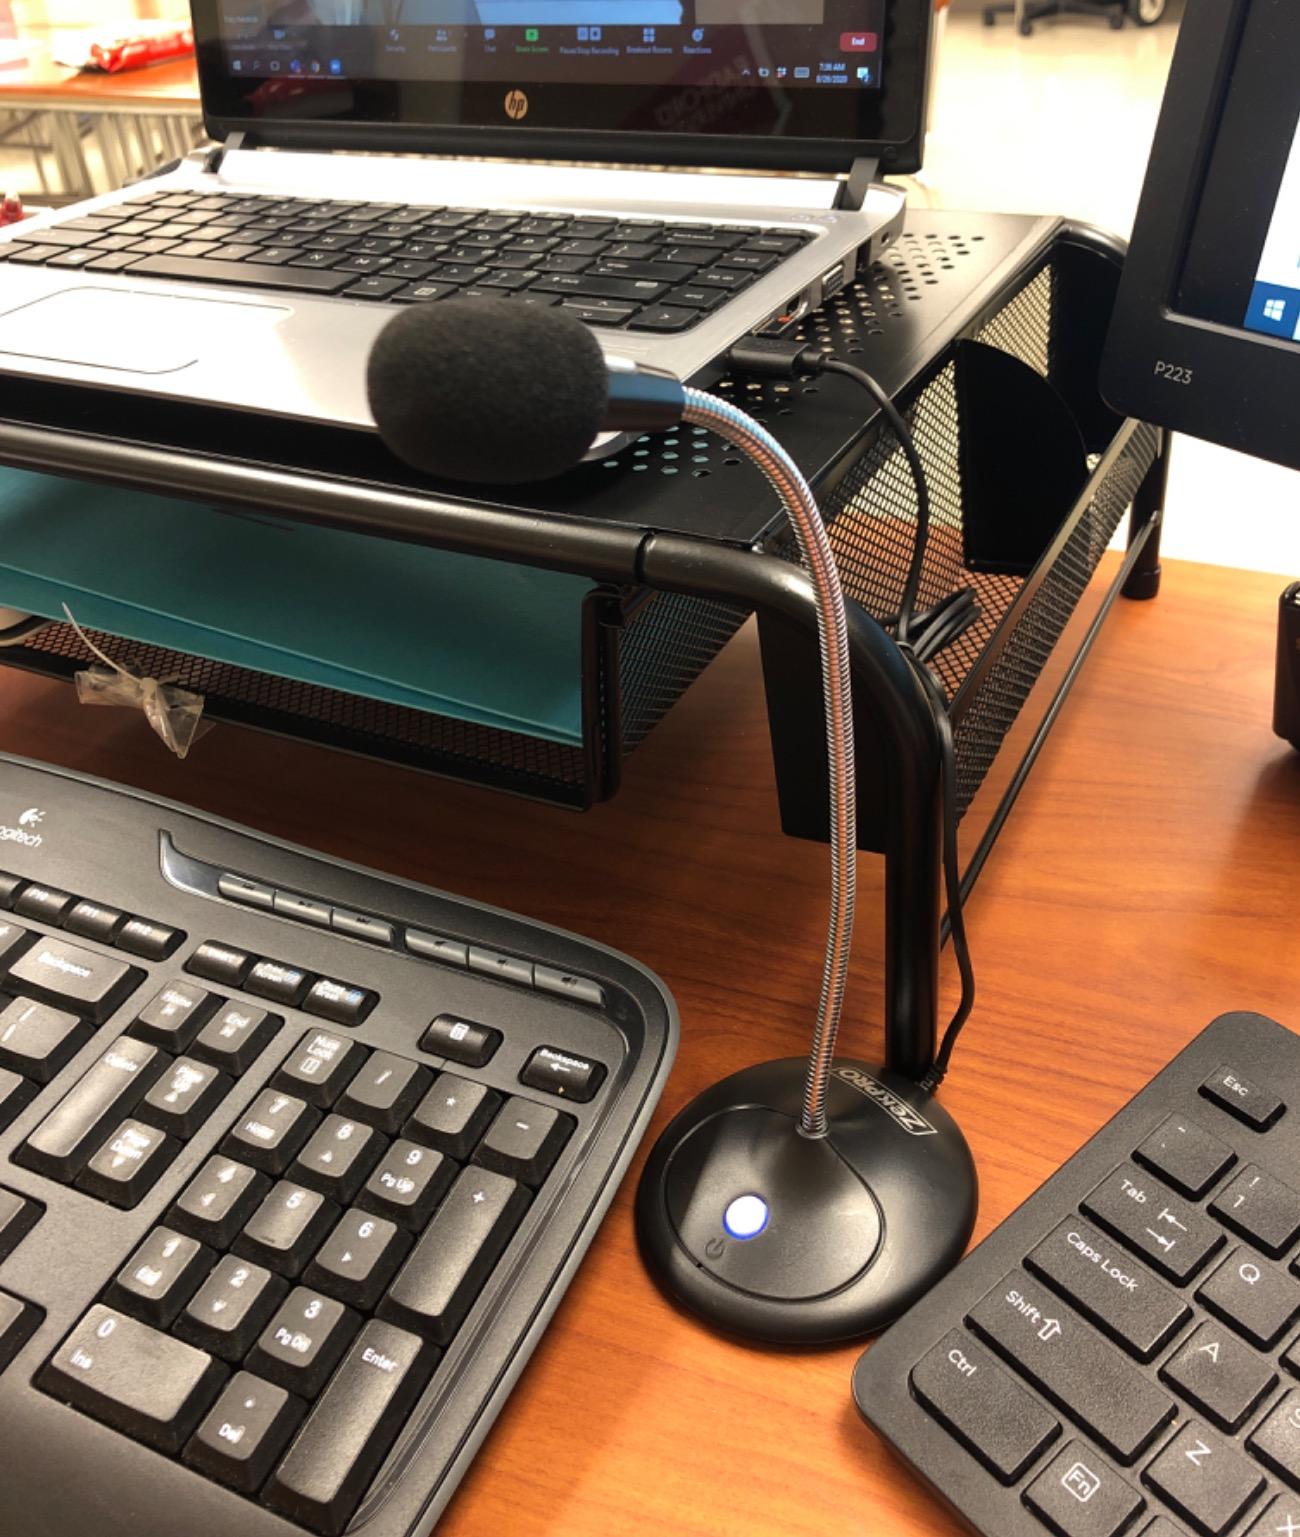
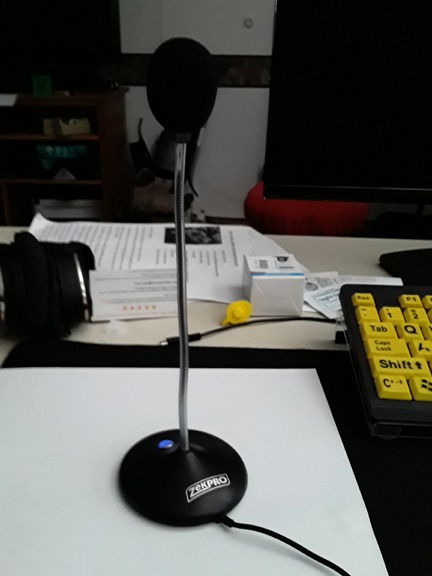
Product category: microphone
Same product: yes